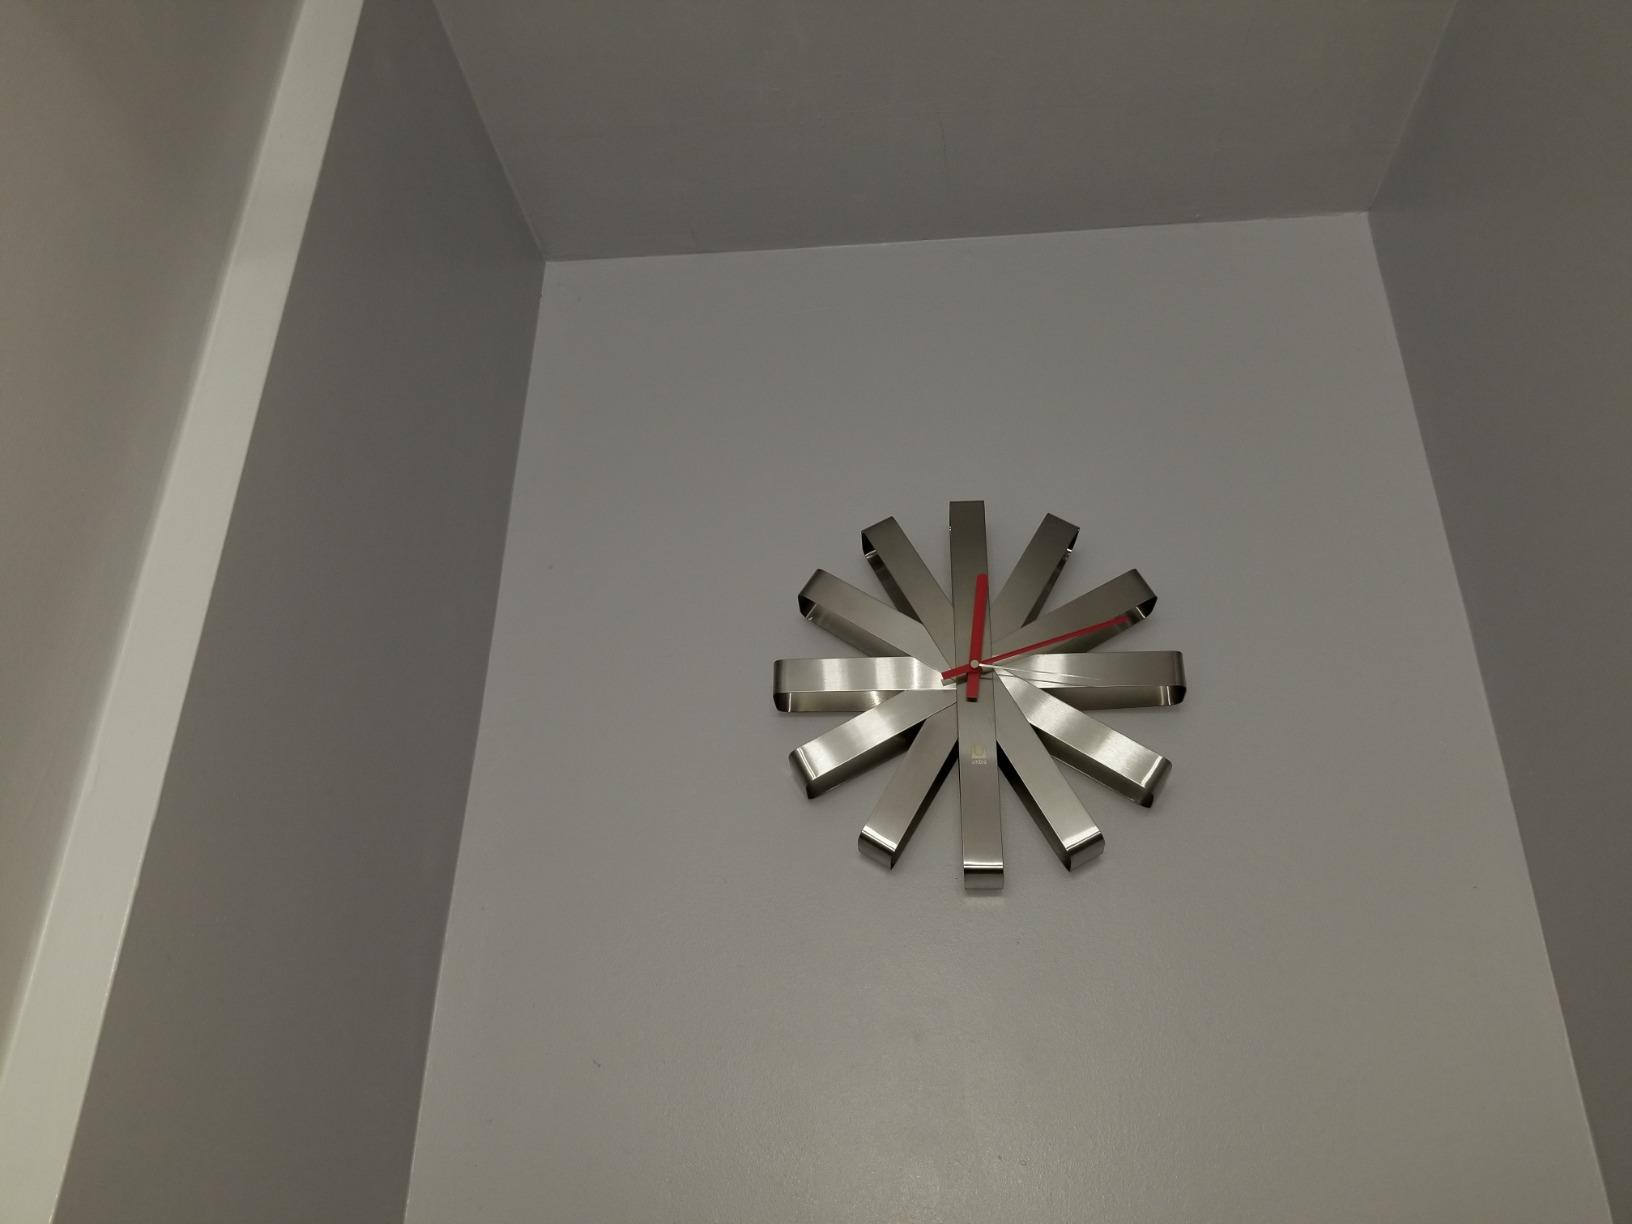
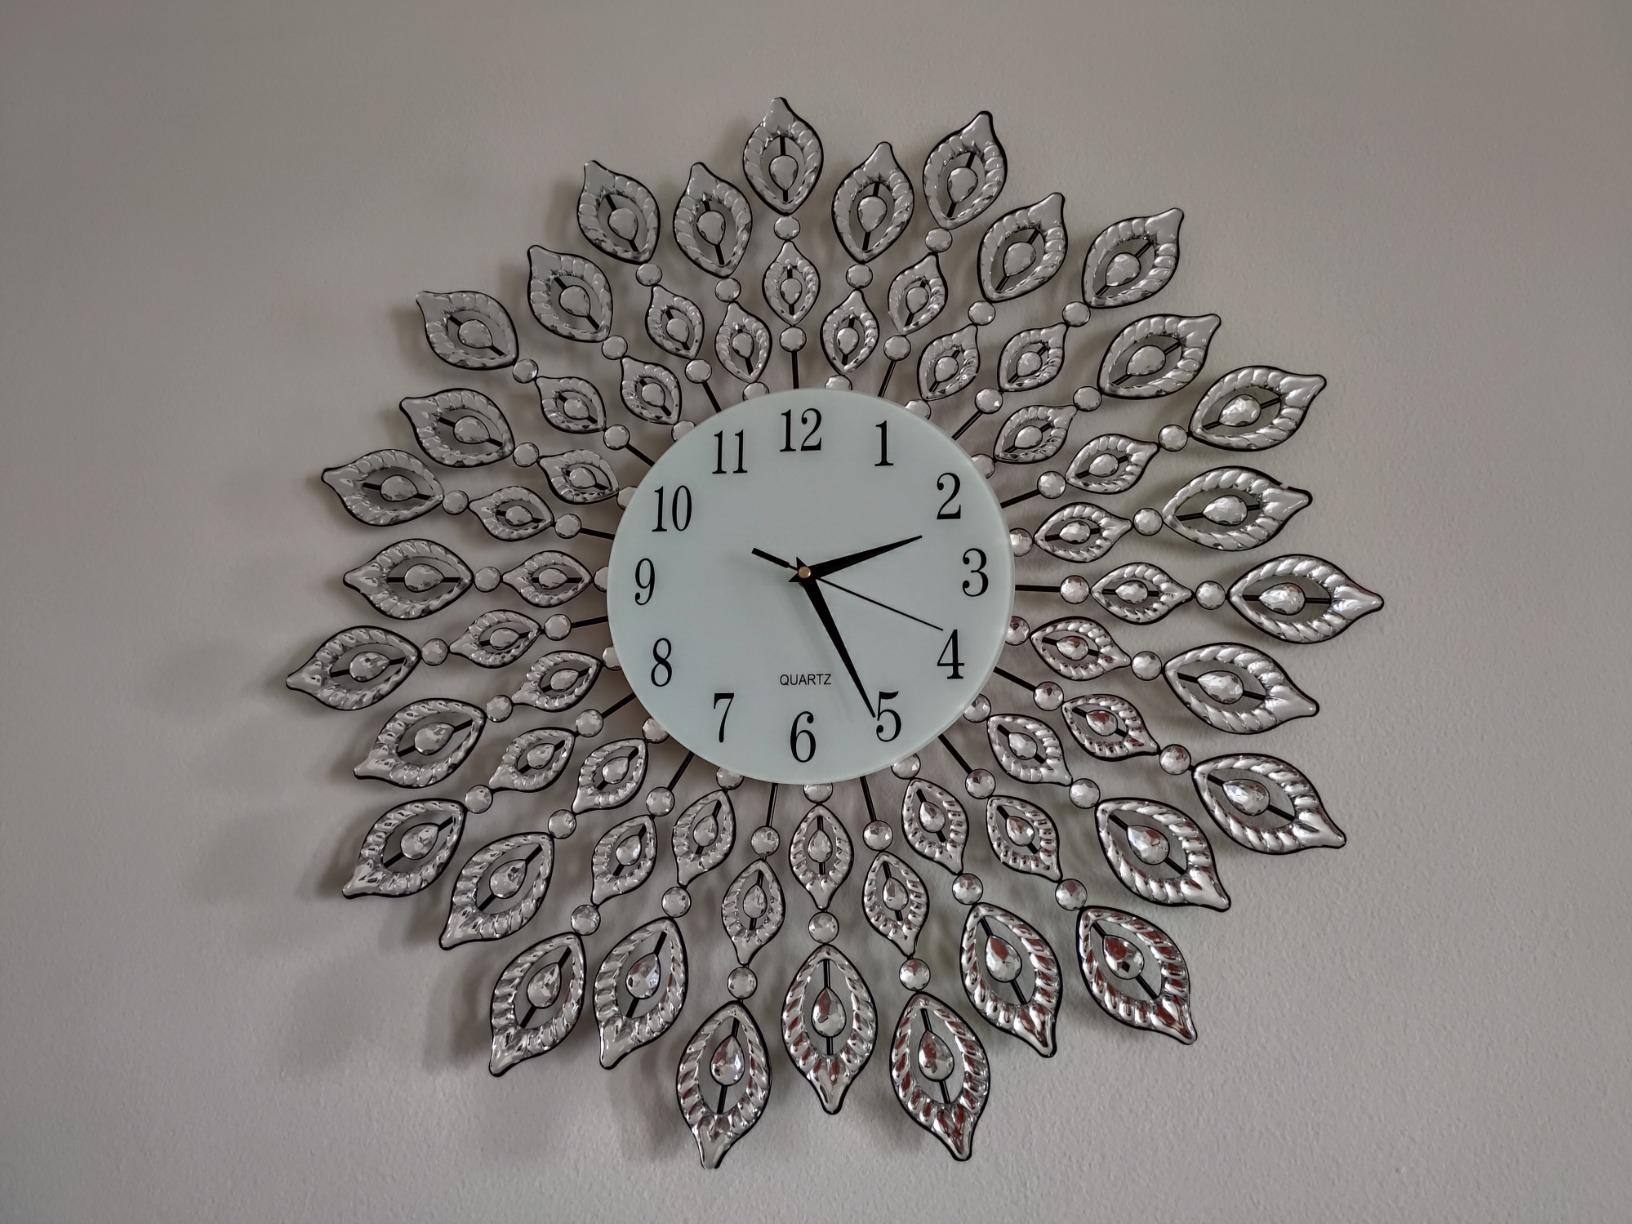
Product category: clock
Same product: no